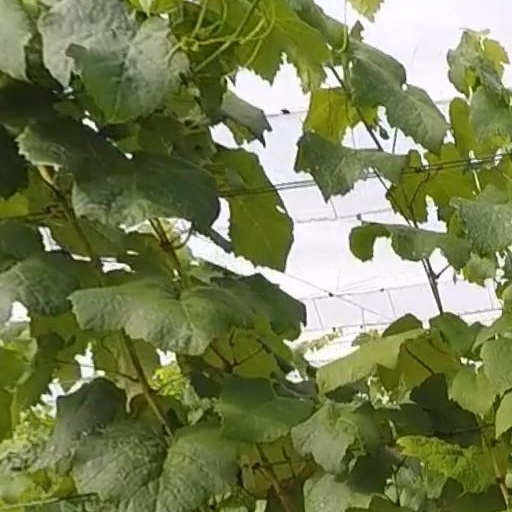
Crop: grape